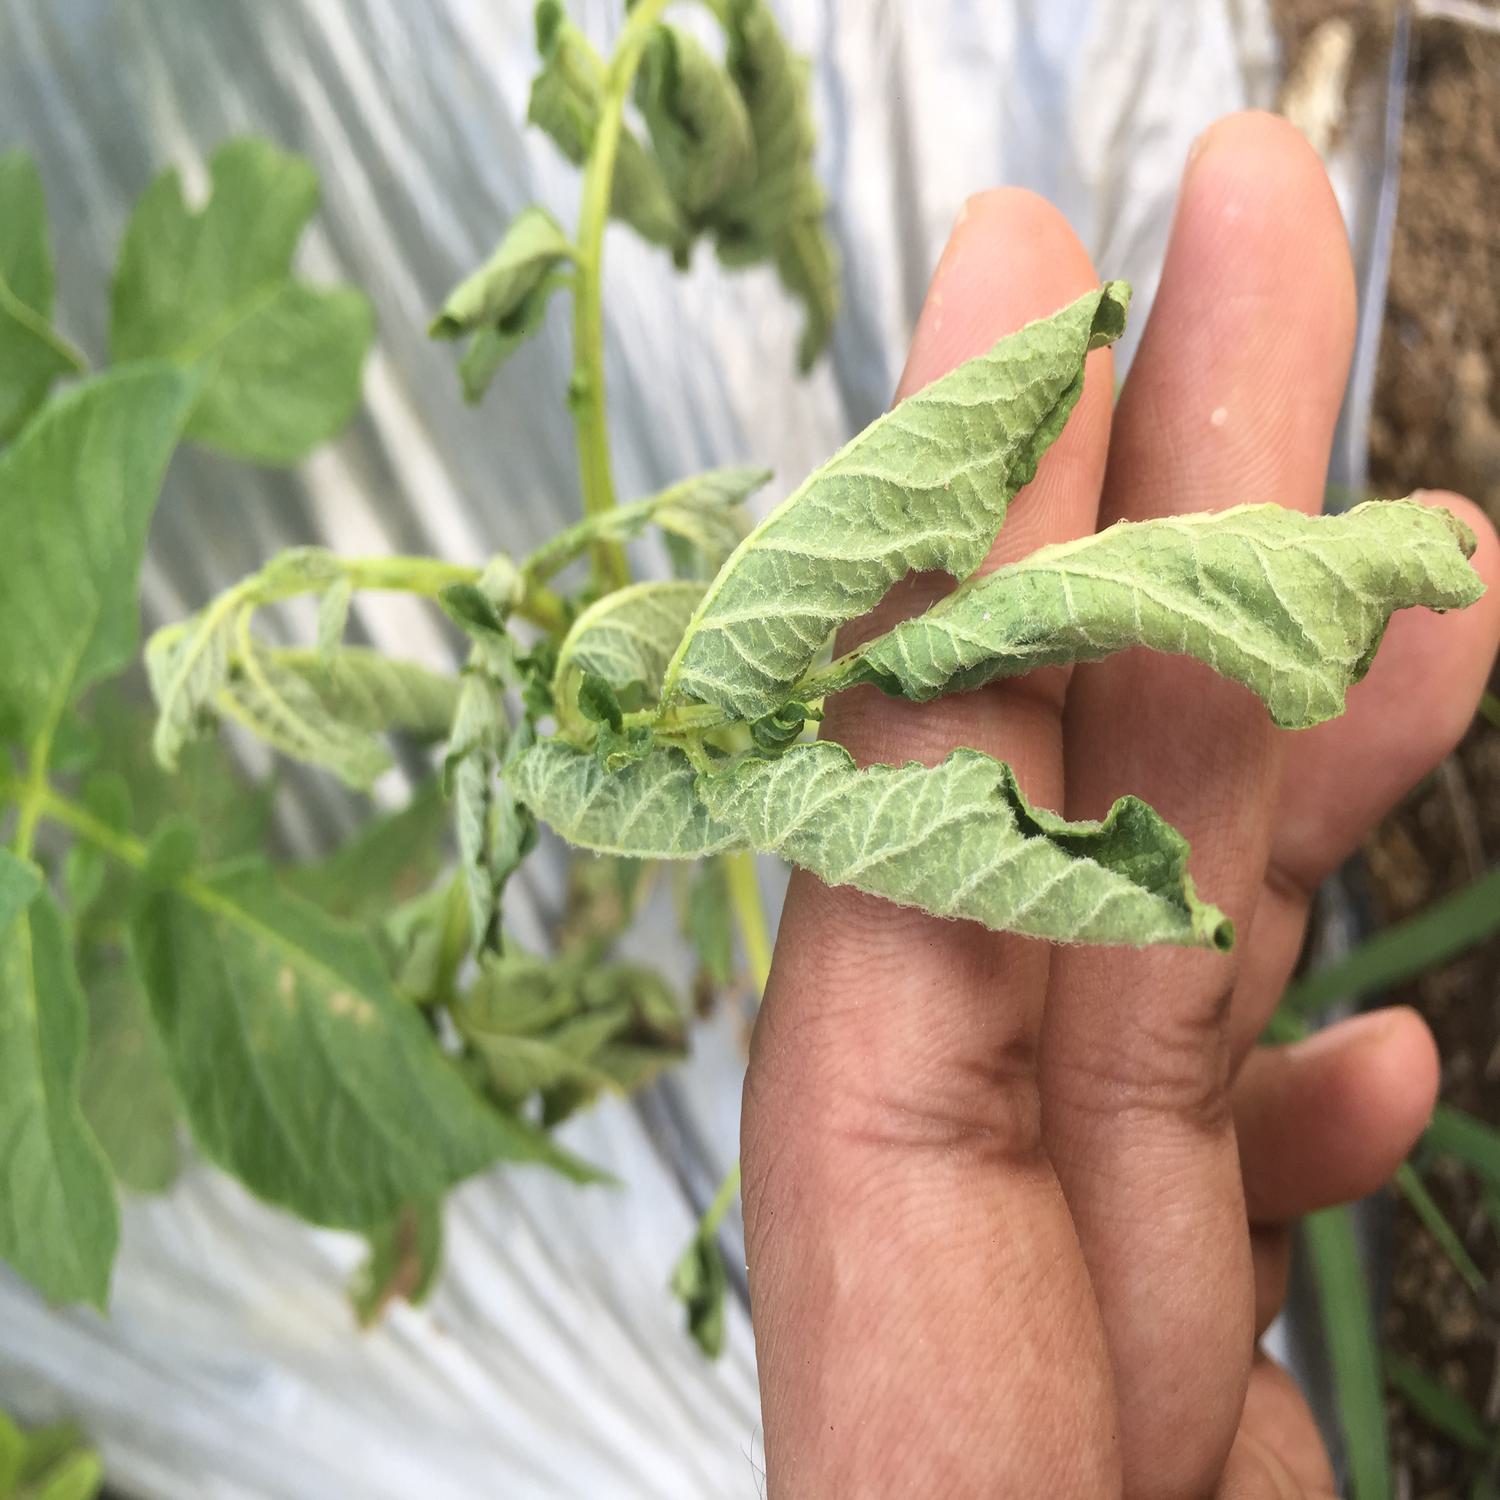
Label: Bacteria